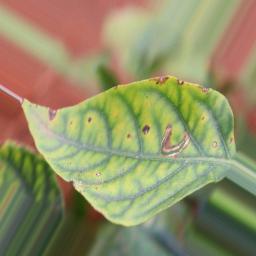
Label: nutritional